Vladimir Voronin

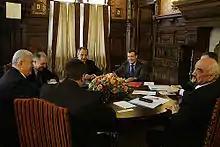
Voronin at a meeting with Medvedev and Smirnov in Barvikha on 18 February 2009, at which Transnistria issues were discussed

In the parliamentary election in March 2005, the PCRM received 46.1% of the vote and won 56 seats in the 101-member Parliament — more than enough for the 51-vote minimum required to remain in government, but short of the 61 votes necessary to elect a president. However, President Voronin received the necessary support from the Christian Democratic People's Party, the Democratic and Social Liberal factions, after he promised to deliver on needed reforms and Euro-Atlantic integration for the country. (The latter two factions broke away from the Electoral Bloc "Moldova Democrată" following the election, leaving the "Our Moldova" Alliance (AMN) of the former Mayor of Chişinău Serafim Urechean as the second-largest party in Parliament, with 26 seats.) In the presidential election held in Parliament on 4 April 2005, Voronin was re-elected with 75 votes; another candidate, Gheorghe Duca, received one vote, and two votes were invalid.